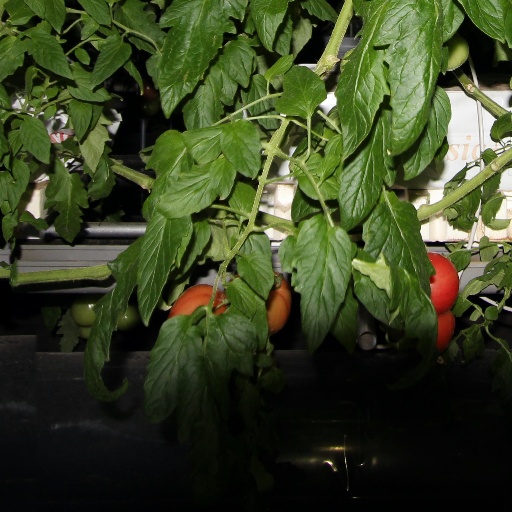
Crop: tomato